Agriculture in Benin

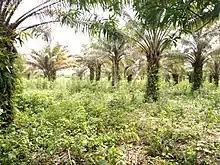
Palm grove in Abomey-Calavi

Oil palm has been an important crop in Benin since the 19th century, when palm groves were established to meet the oil demand for soaps in the Western world. Oil palms are indigenous to West Africa, naturally occurring in swampy areas. The many products from the plants (fibers, oils, sap) have been used for centuries by local populations. Commercial usage focuses upon the oil from the meat surrounding the kernels (palm oil), and the oil within the kernel (palm kernel oil). Estimates on the size of the palm plantations at the historical peak in the 1930s put them covering . Processing in those days was by hand, with women primarily serving as small-scale producers and processors. Benin undertook an oil palm industrialization program in the 1950s and began to invest in large-scale, public, industrial processing facilities. With independence in 1960, the national government increased the effort and focused on improving productivity by planting around of selected oil palm seedlings between 1960 and 1974. Challenges came: rainfall decreased and management problems rose, while external competition from Asian countries pressured profitability, leading the government to back away from the industrialized palm oil sector. The problems hit the small-holder producers as well and the peak number of palm groves dropped from to an estimated by 2000. Current estimates put the land under cultivation at between , mostly in Ouémé, Plateau, Atlantic, Mono, Couffo, and Zou Districts.